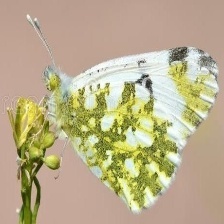
Species: EASTERN DAPPLE WHITE
Butterfly family (ImageNet category): cabbage_butterfly